Wigfair Hall

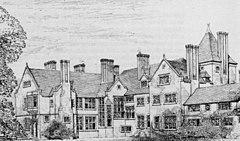
Wigfair in 1885 with the main wing on the left and the service wing on the right

This includes "some good Douglas woodwork", it is "largely unaltered and retains high-quality original fittings in polished oak". These fittings include an inner entrance screen, panelling, doors and architraves, fireplaces, a fitted sideboard, and a balustraded gallery. The plaster ceilings are decorated with moulding and compartments, and in the stairhall is a limestone fireplace.